Star Wars Episode I: Jedi Power Battles

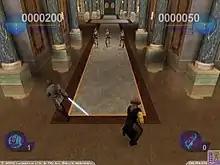
Jedi Masters Mace Windu and Plo Koon fighting Trade Federation battle droids

"Jedi Power Battles" is an action game that combines elements of the platform and beat 'em up genres. Emphasis is placed both on completing jumping sequences and defeating enemies. Players can choose from one of five prequel-era Jedi and run, jump, slash, and use the Force through the game's ten levels, starting on the Trade Federation Battleship and ending with the battle against Darth Maul on Naboo. The player's primary weapon is a lightsaber used to fight through waves of enemies and deflect blaster shots. The lightsaber combat is rather simplified with a system that lets the player lock on to the nearest enemy using the R1 button. Items and the force can also be used for special attacks. On most levels jumping puzzles make up a large portion of the challenge. There are a few segments in which the player can pilot various craft. The single player campaign can also be played in cooperative mode with a second player, while the Dreamcast version has an additional training mode and a two player duel mode. As players progress additional lightsaber combos and force powers are unlocked.